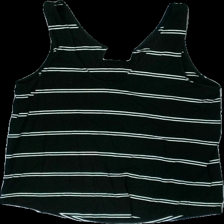
View: front
Type: Tank top
Category: Ladies
Brand: Not in the list
Brand text on label: just
Colors: Black, White
Material: 100% viscose
Pattern: Striped
Cut: Regular
Size: S
Season: Summer
Price range: <50
Recommended usage: Reuse
Description: randigt linne